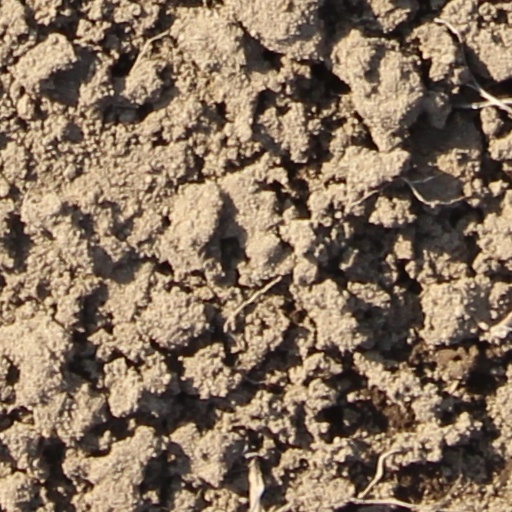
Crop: wheat